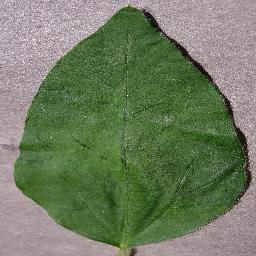
Label: Soybean___healthy